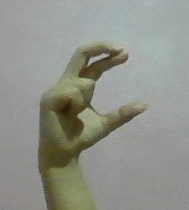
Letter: thal